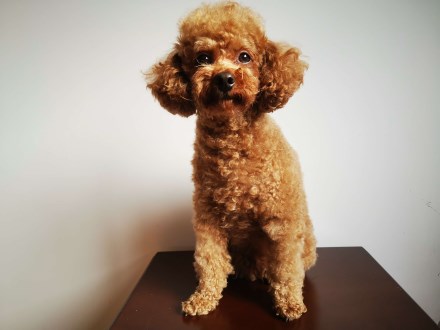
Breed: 7449-n000128-teddy